Abdelaziz Bouteflika

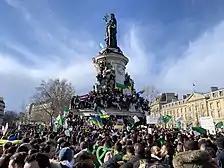
Algerians gathered in Paris on 17 March 2019 to protest against the President Abdelaziz Bouteflika.

In 2006, Bouteflika appointed a new Prime Minister, Abdelaziz Belkhadem. Belkhadem then announced plans that violate the Algerian Constitution to allow the President to run for office indefinitely and increase his powers. This was widely regarded as aimed to let Bouteflika run for president for a third term. In 2008, Belkhadem was shifted out of the premiership and his predecessor Ahmed Ouyahia brought in, having also come out in favor of the constitutional amendment.